Wildlife of Niger

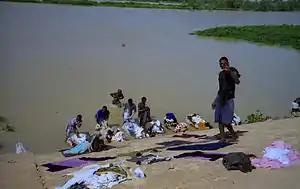
The Niger River in Niamey, the capital city

French colonial laws were the initial basis for environmental legislation. Hunting was officially banned in 1974. Since independence, laws have been enacted and a large number of wildlife reserves and national parks have been established by the government of Niger.